Eric Fletcher, Baron Fletcher

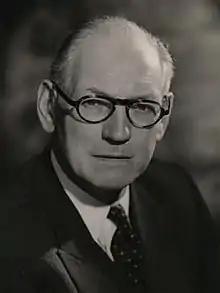
Fletcher,

Eric George Molyneux Fletcher, Baron Fletcher, (26 March 1903 – 9 June 1990) was a Labour Party politician in the United Kingdom.